Koenigsegg Regera

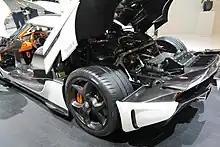

The Internal Combustion Engine (ICE) is a mid-rear mounted, in-house developed, twin-turbocharged V8 engine with a 5.0-litre displacement. It has four valves per cylinder, each with a bore and stroke of and a compression ratio of 9.3:1. The engine utilizes dry sump lubrication and dual overhead camshafts, and has a cylinder bank angle of 90º. It is rated at at 7,800 rpm and of torque at 4,100 rpm on 95 octane RON gasoline. A flex fuel sensor is installed in the fuel tank to detect E85 biofuel, which increases the power output to . The ICE is rev-limited at 8,250 rpm.